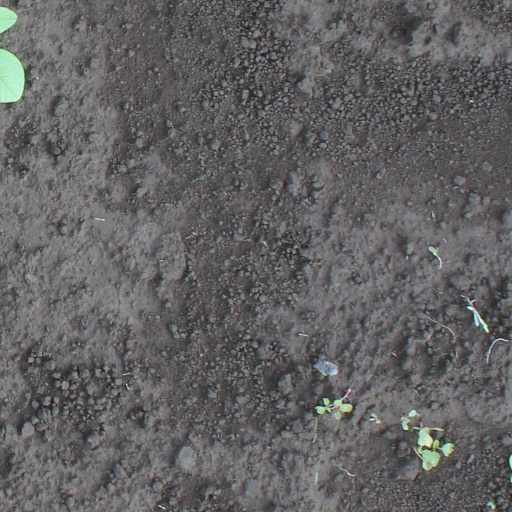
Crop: soybean